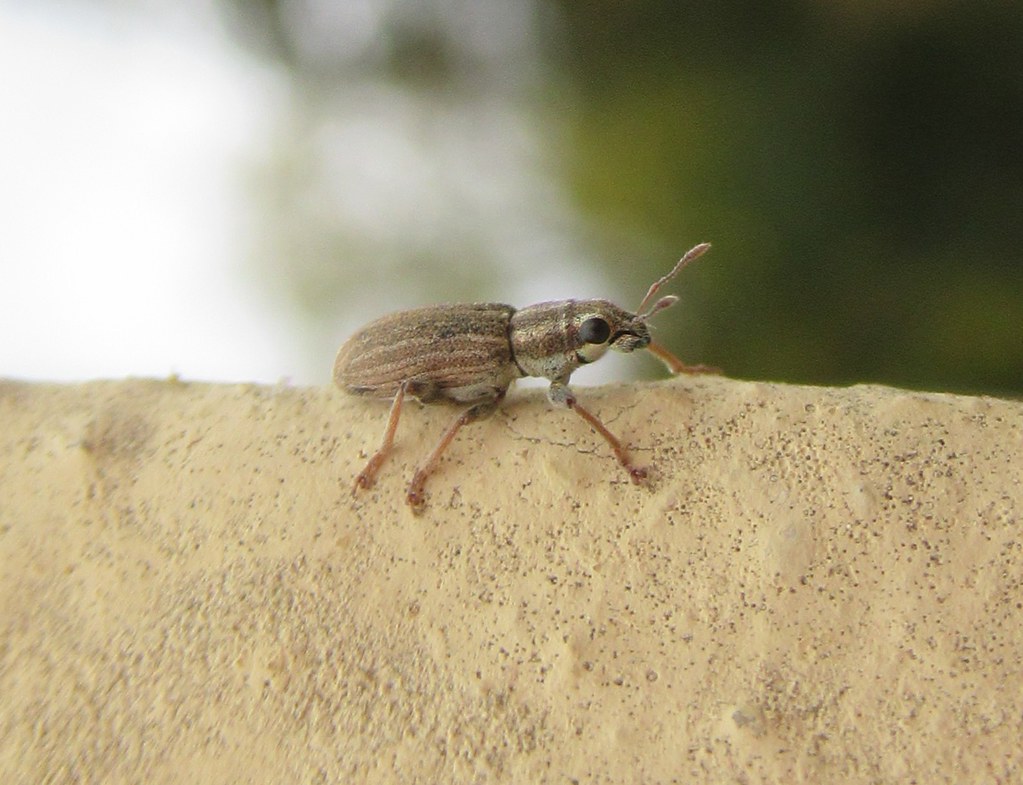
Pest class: pea_leaf_weevil